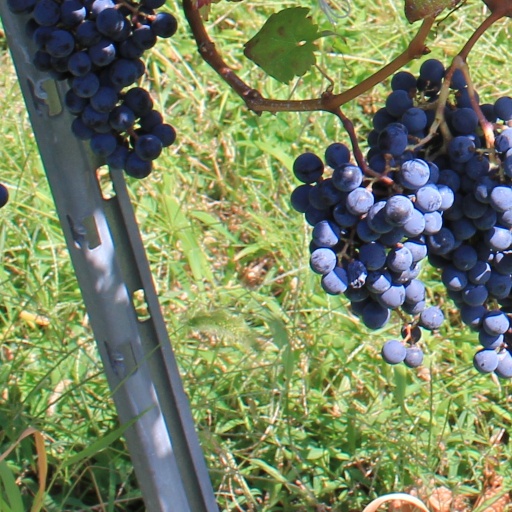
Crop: grape